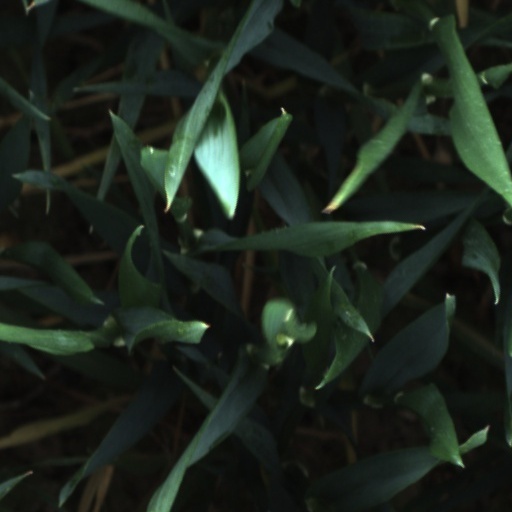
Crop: wheat